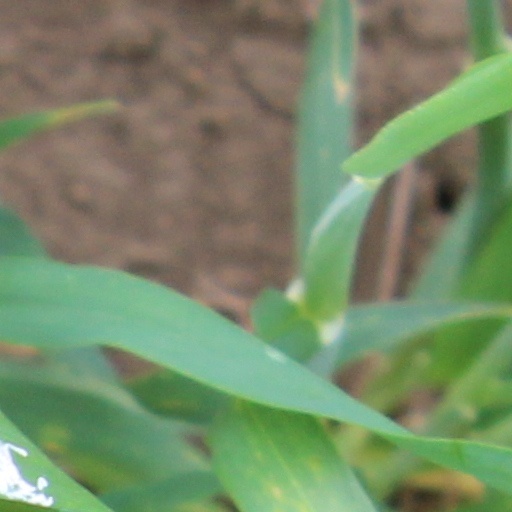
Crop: wheat